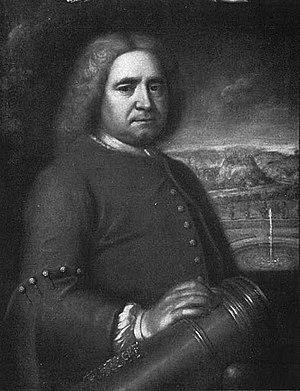
Jean Maritz, né à Berthoud en 1680 et mort en 1743, est un mécanicien suisse appelé en France au poste de Commissaire des Fontes à Strasbourg. Il y mit au point une machine à aléser verticale, puis une machine à aléser horizontale. Ces inventions révolutionnèrent la fabrique des canons dans la France du XVIIIᵉ siècle, en tant que composant stratégique du système Vallière, et étape décisive vers le système Gribeauval ultérieur. Elles constituent un chaînon technologique dans le développement de la machine-outil.